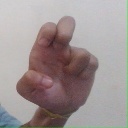
अक्षर: अ